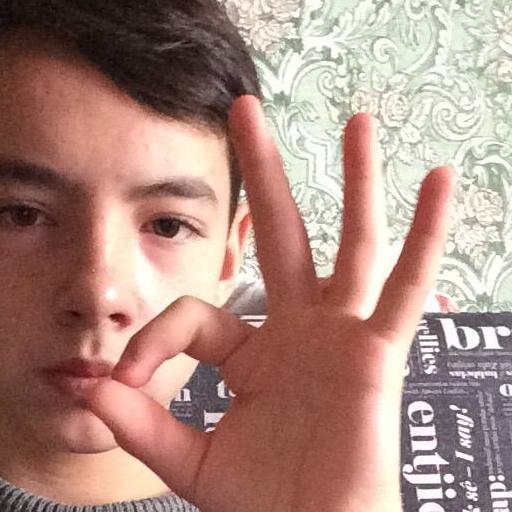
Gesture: ok